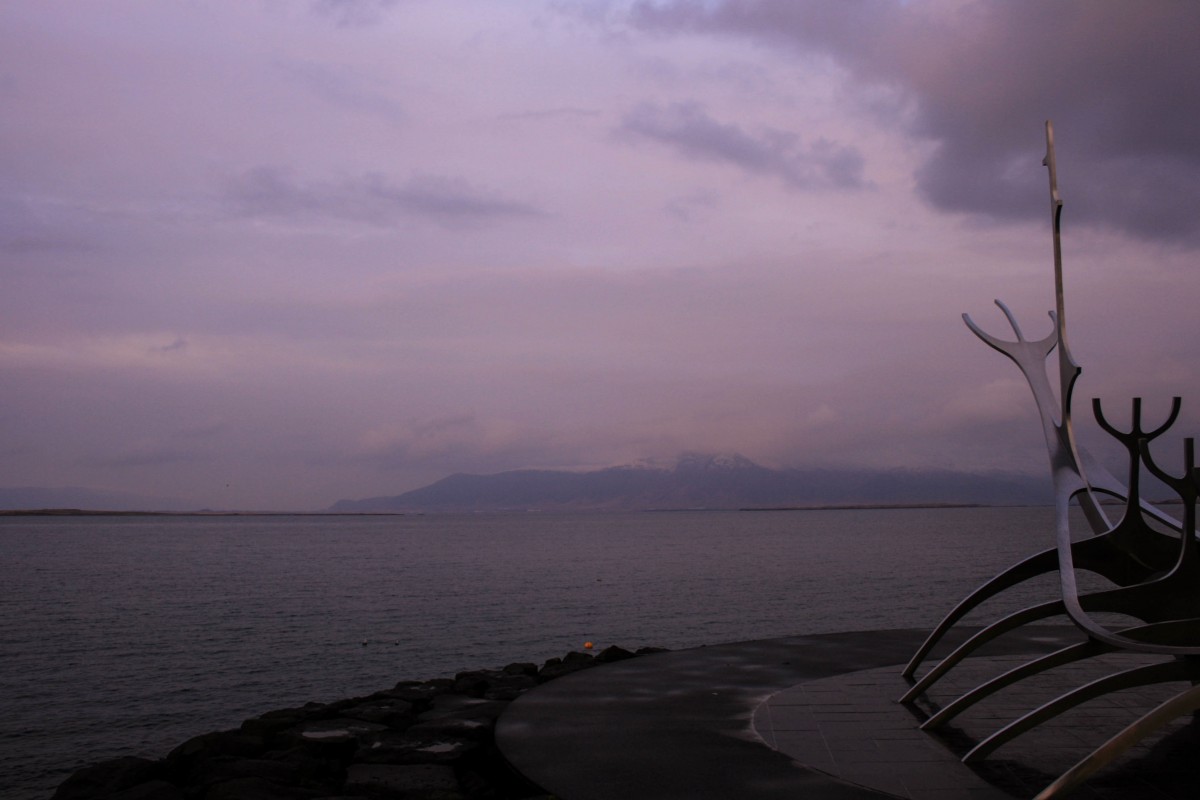
Tags: coast, ocean, horizon, cloud, sky, sunrise, sunset, morning, shore, wave, wind, dawn, dusk, evening, vehicle, bay